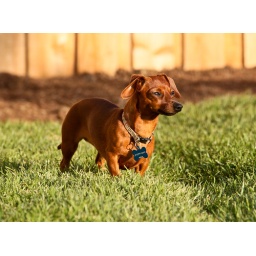
The dog running around in the backyard